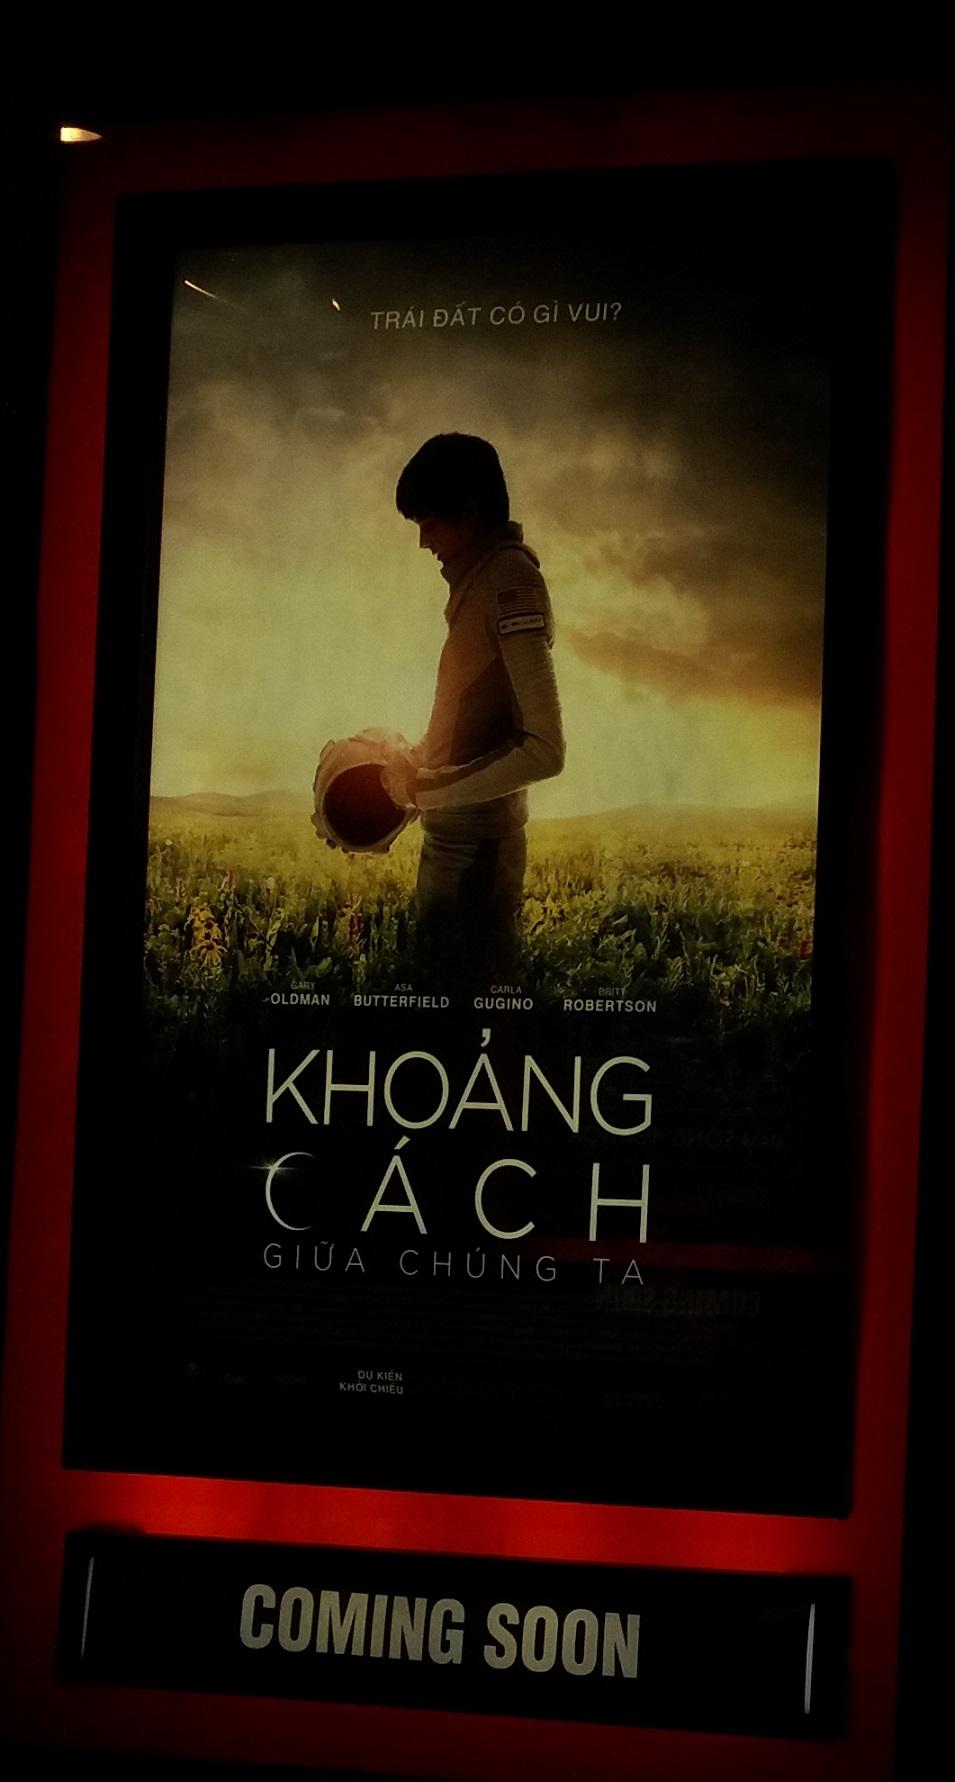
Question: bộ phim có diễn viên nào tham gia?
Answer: bộ phim có gary oldman, asa butterfield, carla gugino, britt robertson